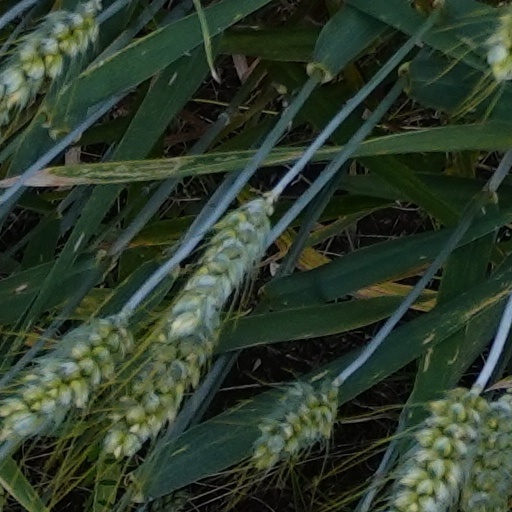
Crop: wheat